Enrique Villén

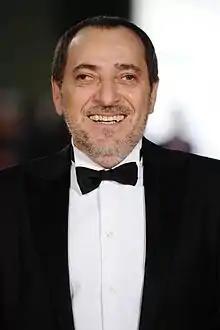

Enrique Villén Cruz (born 1 May 1960) is a Spanish actor, best known for his supporting performances in films directed by Álex de la Iglesia. He was nominated for the 2005 Goya Award for Best Supporting Actor for his performance in "Ninette".